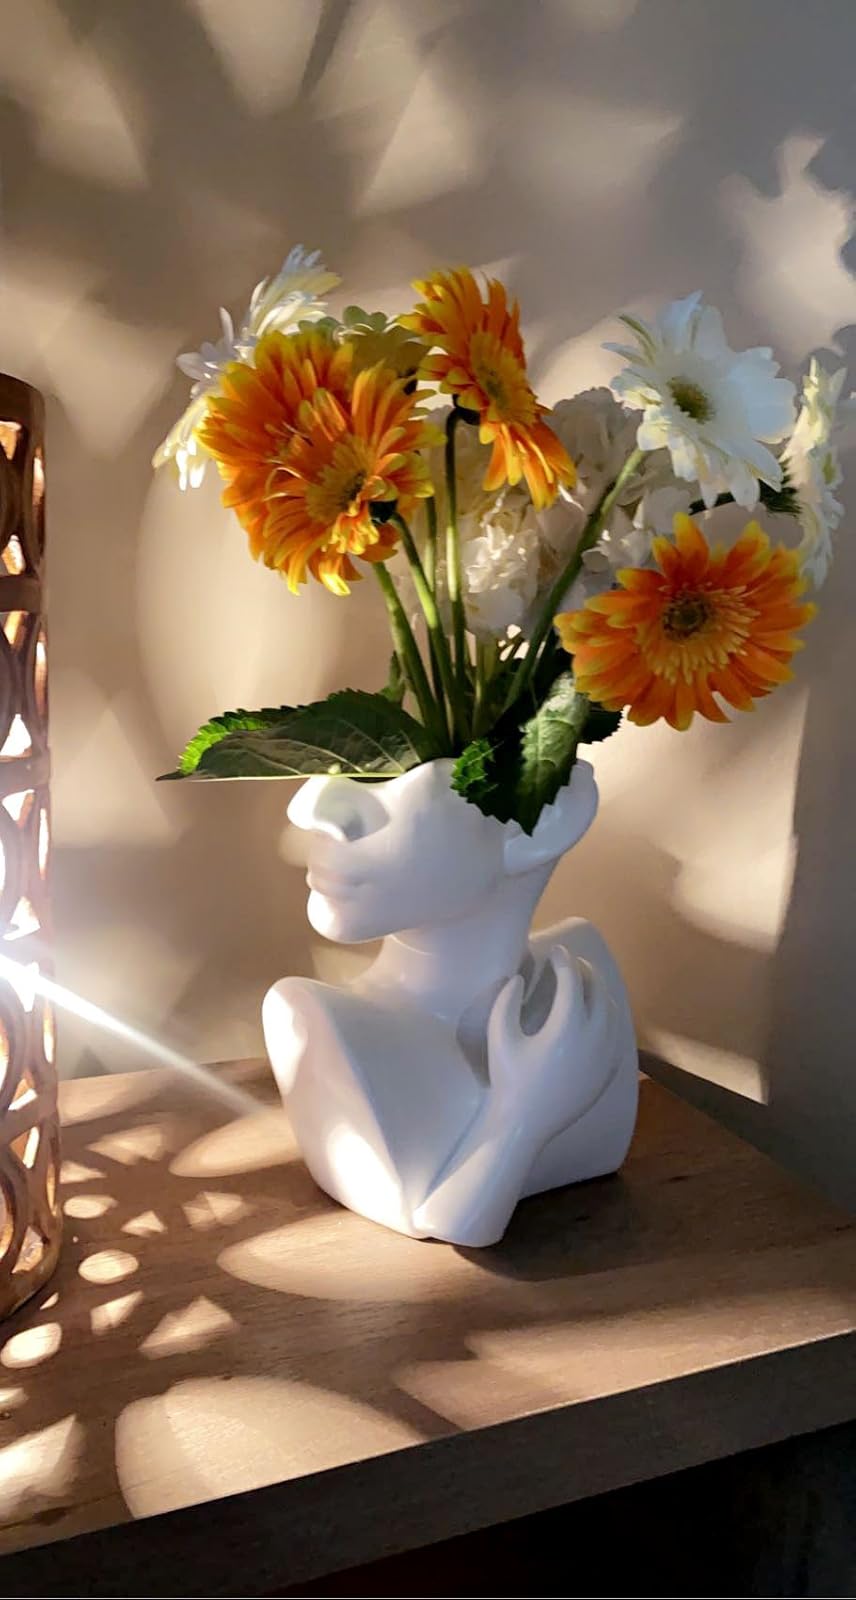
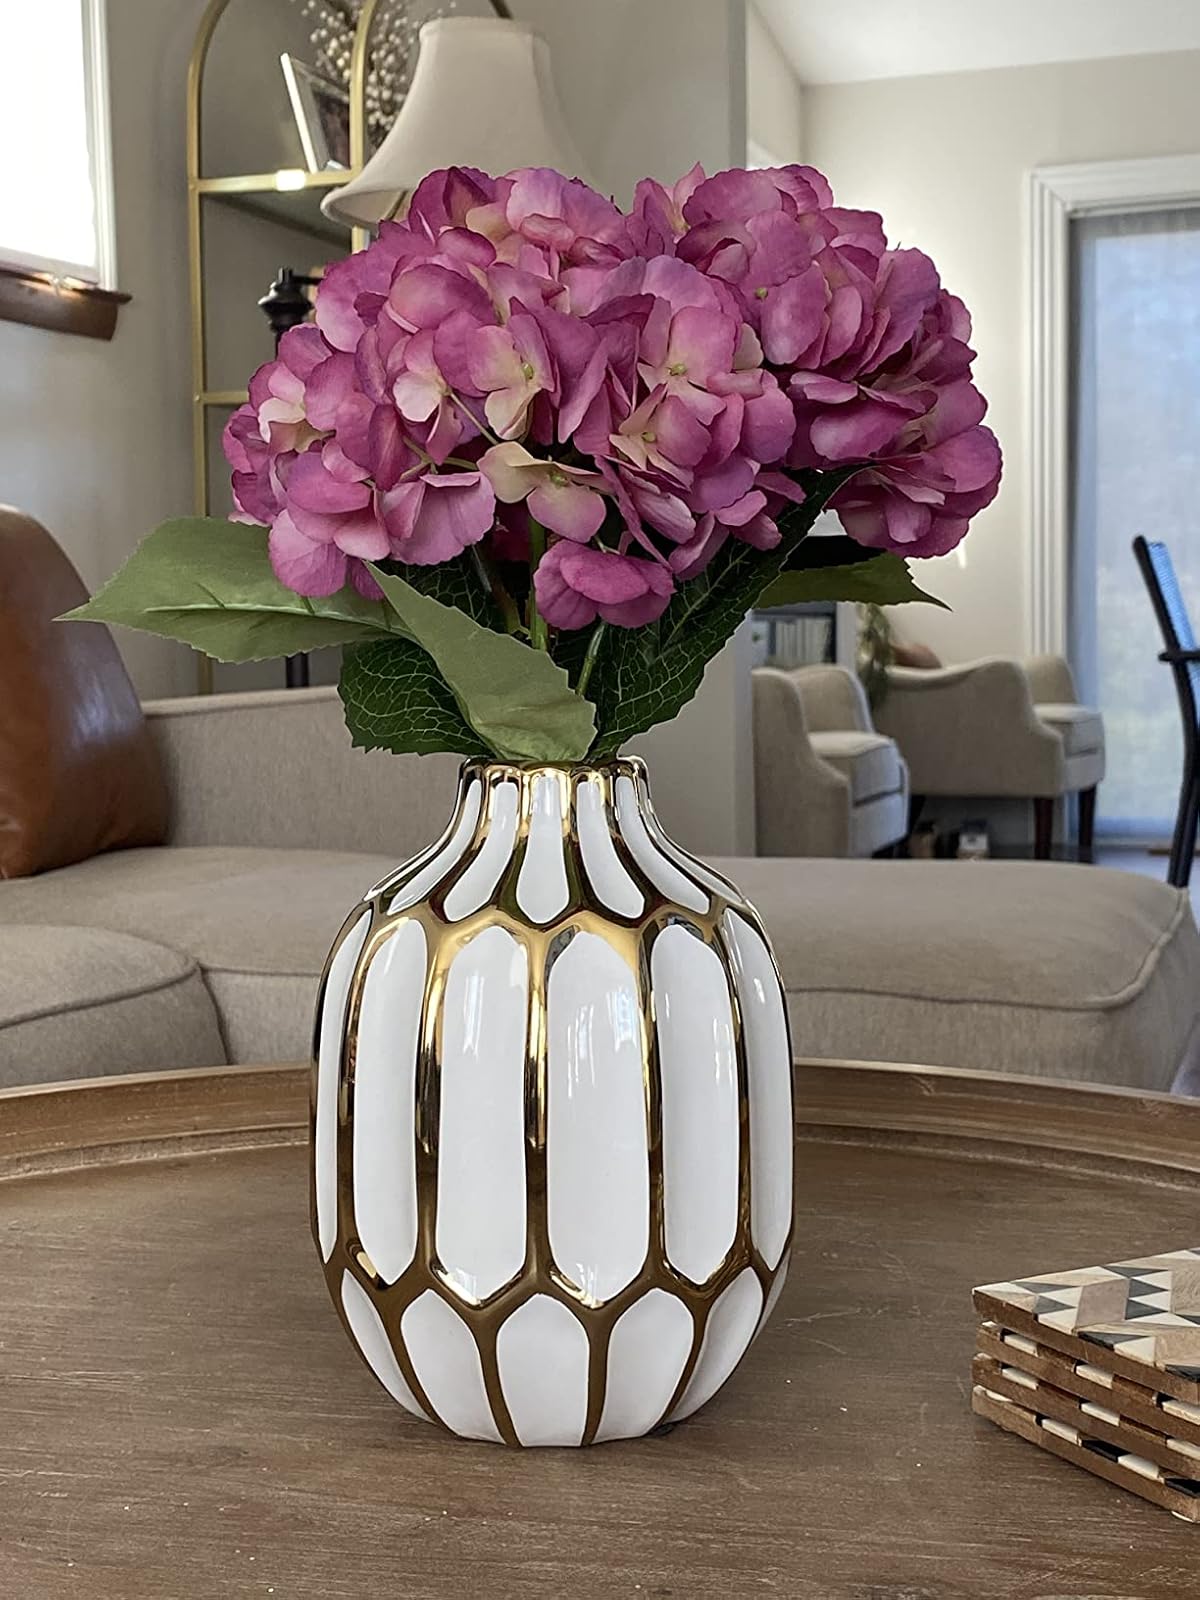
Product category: vase
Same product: no